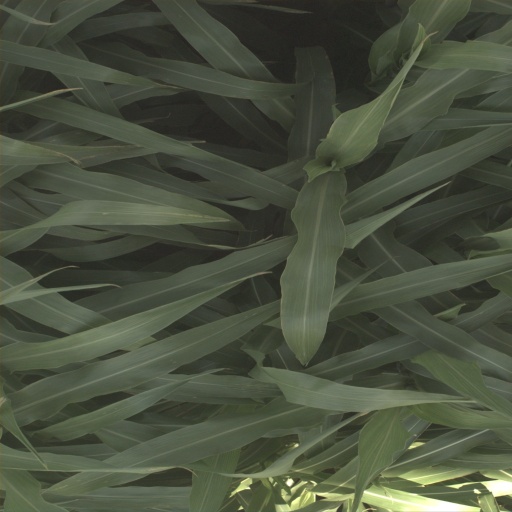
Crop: sorghum